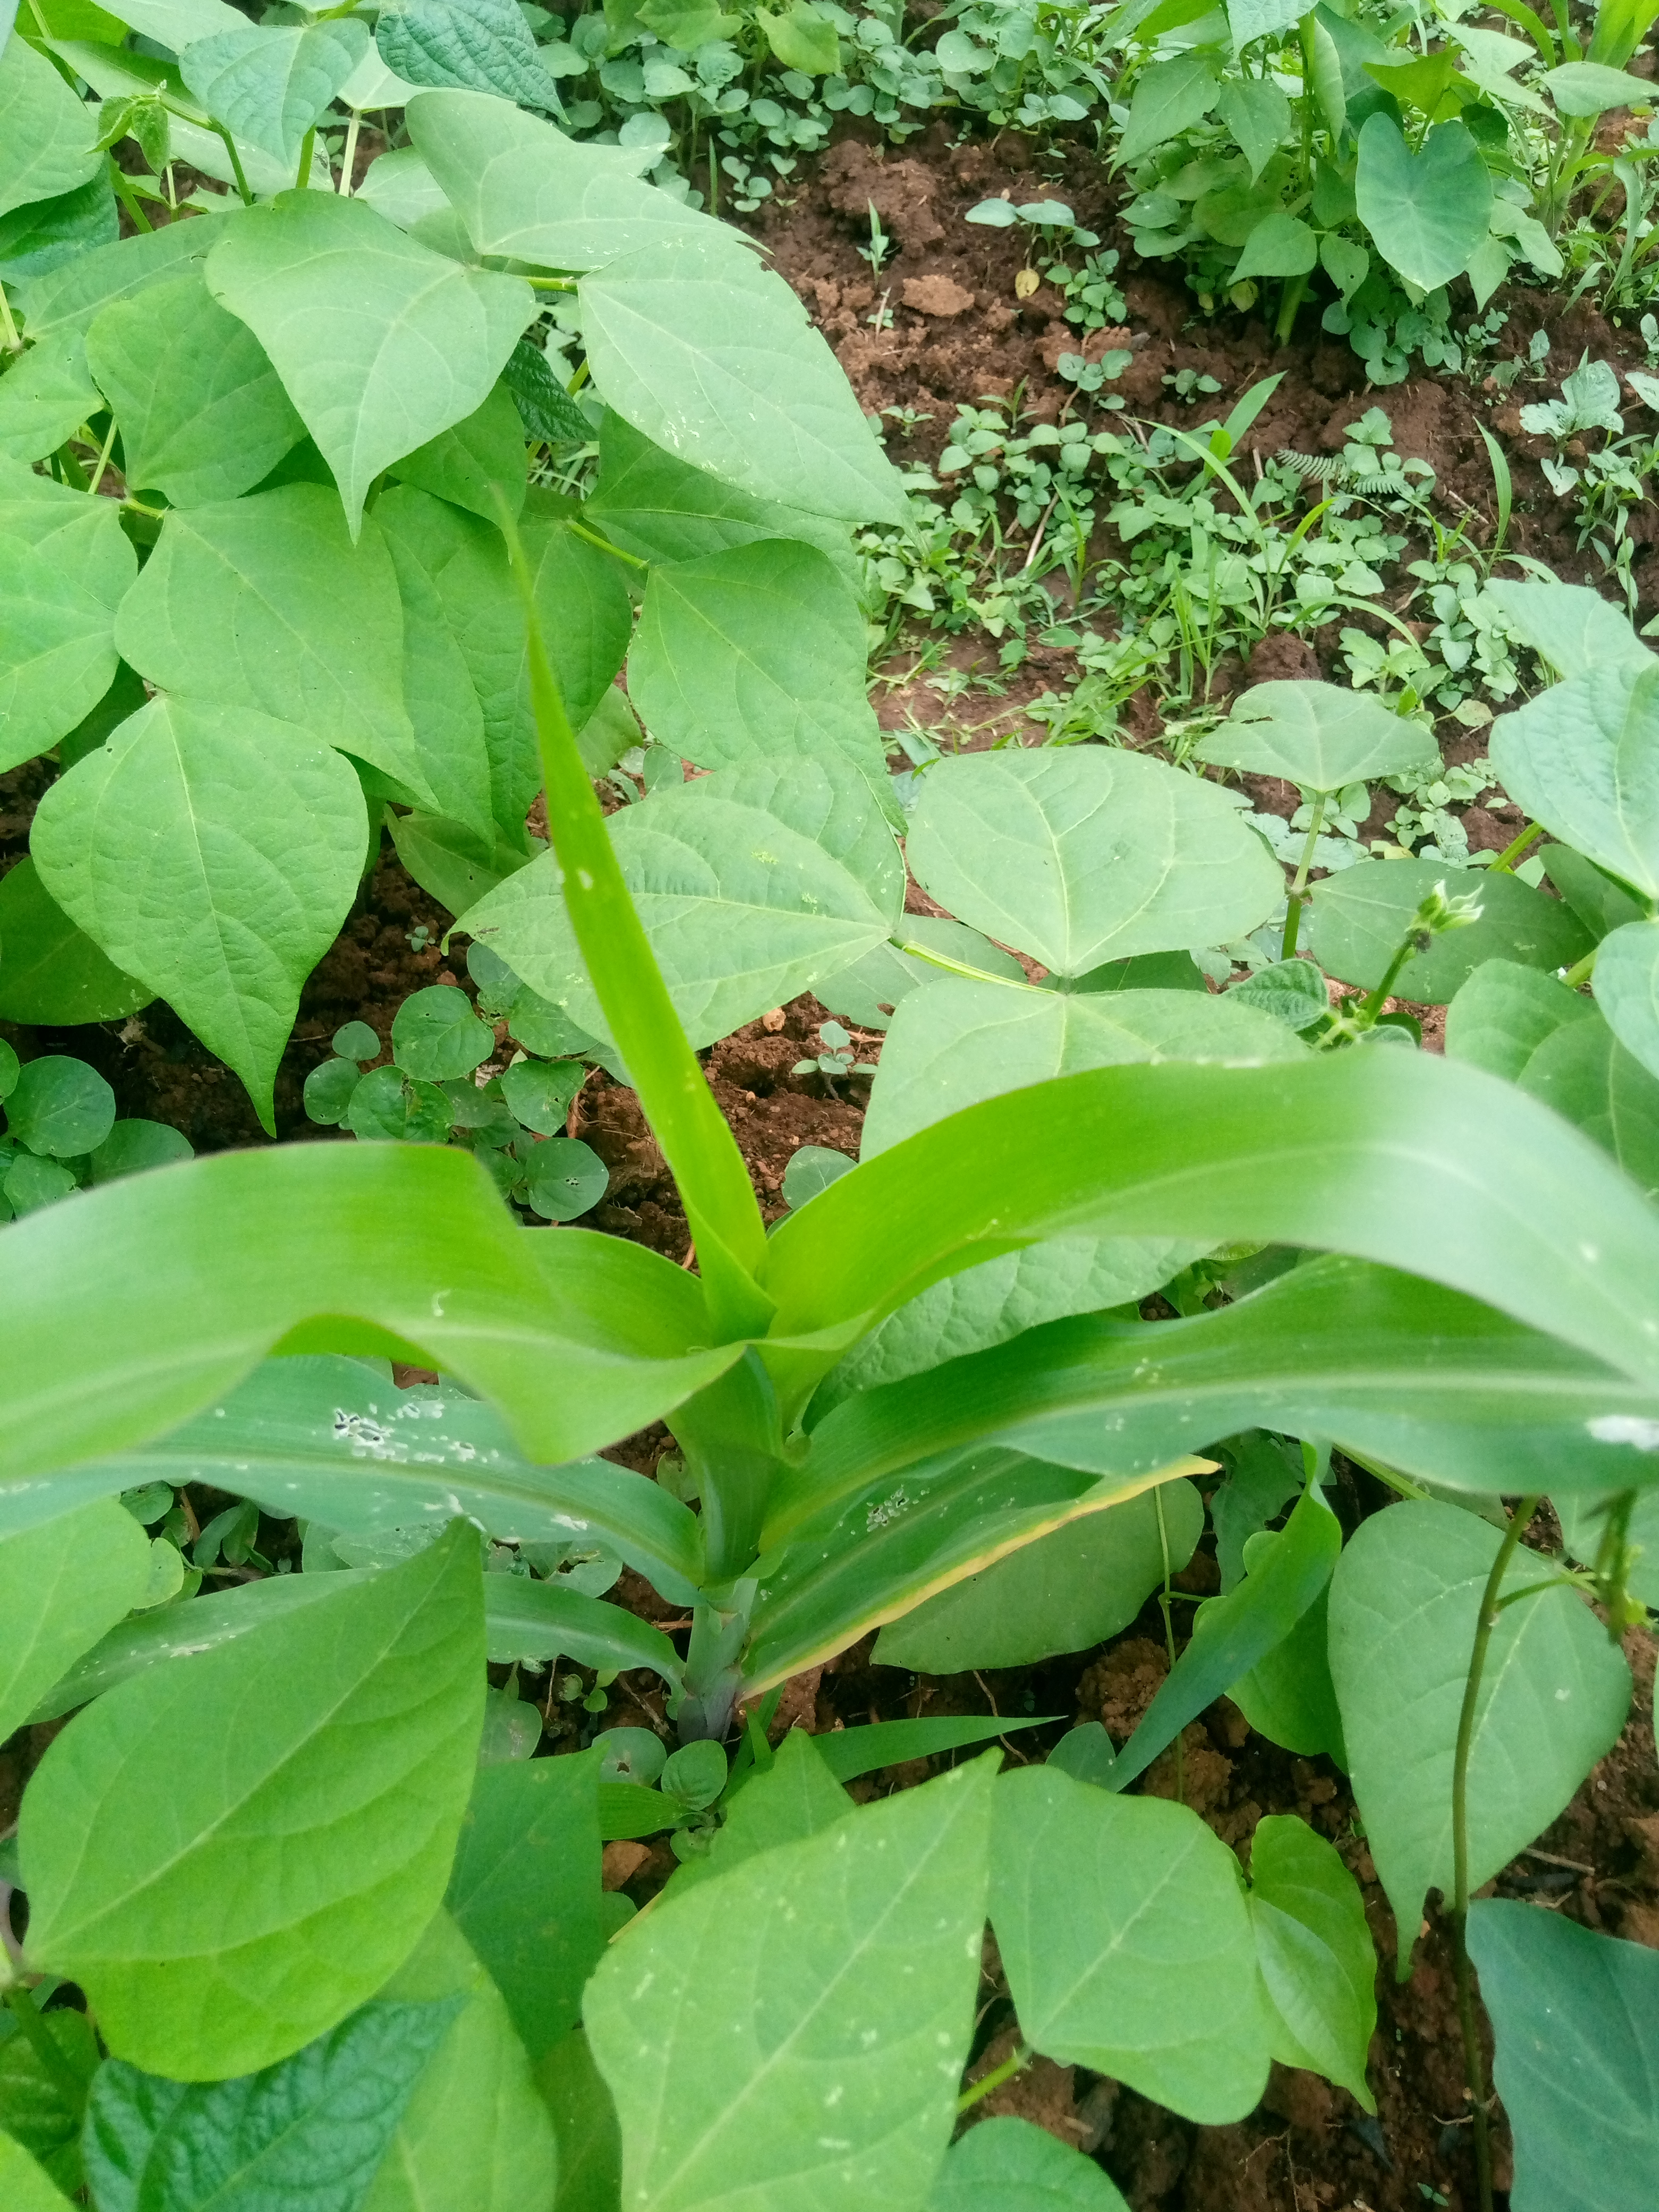
Label: spodoptera_frugiperda